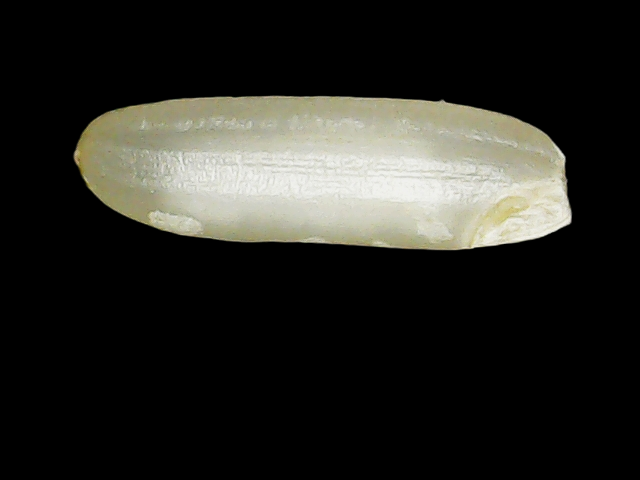
Rice variety: Binadhan26